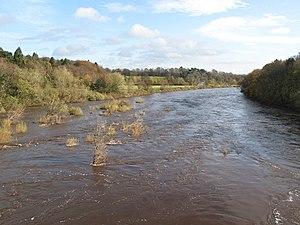
Cet article porte sur les forts et autres structures du mur d'Hadrien, système de fortifications fait de pierre et de terre et édifié de 122 à environ 128 dans l'ancienne province romaine de Bretagne, aujourd'hui en Cumbria et Northumberland dans le nord de l'Angleterre.